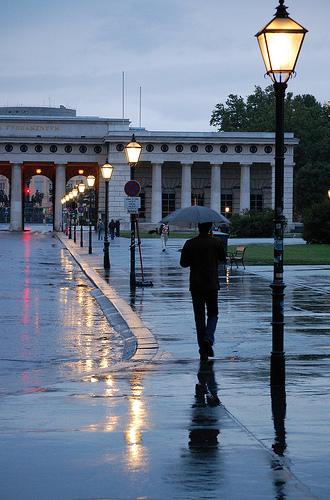
Weather: rain or strom